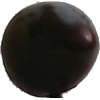
Label: Plum 3